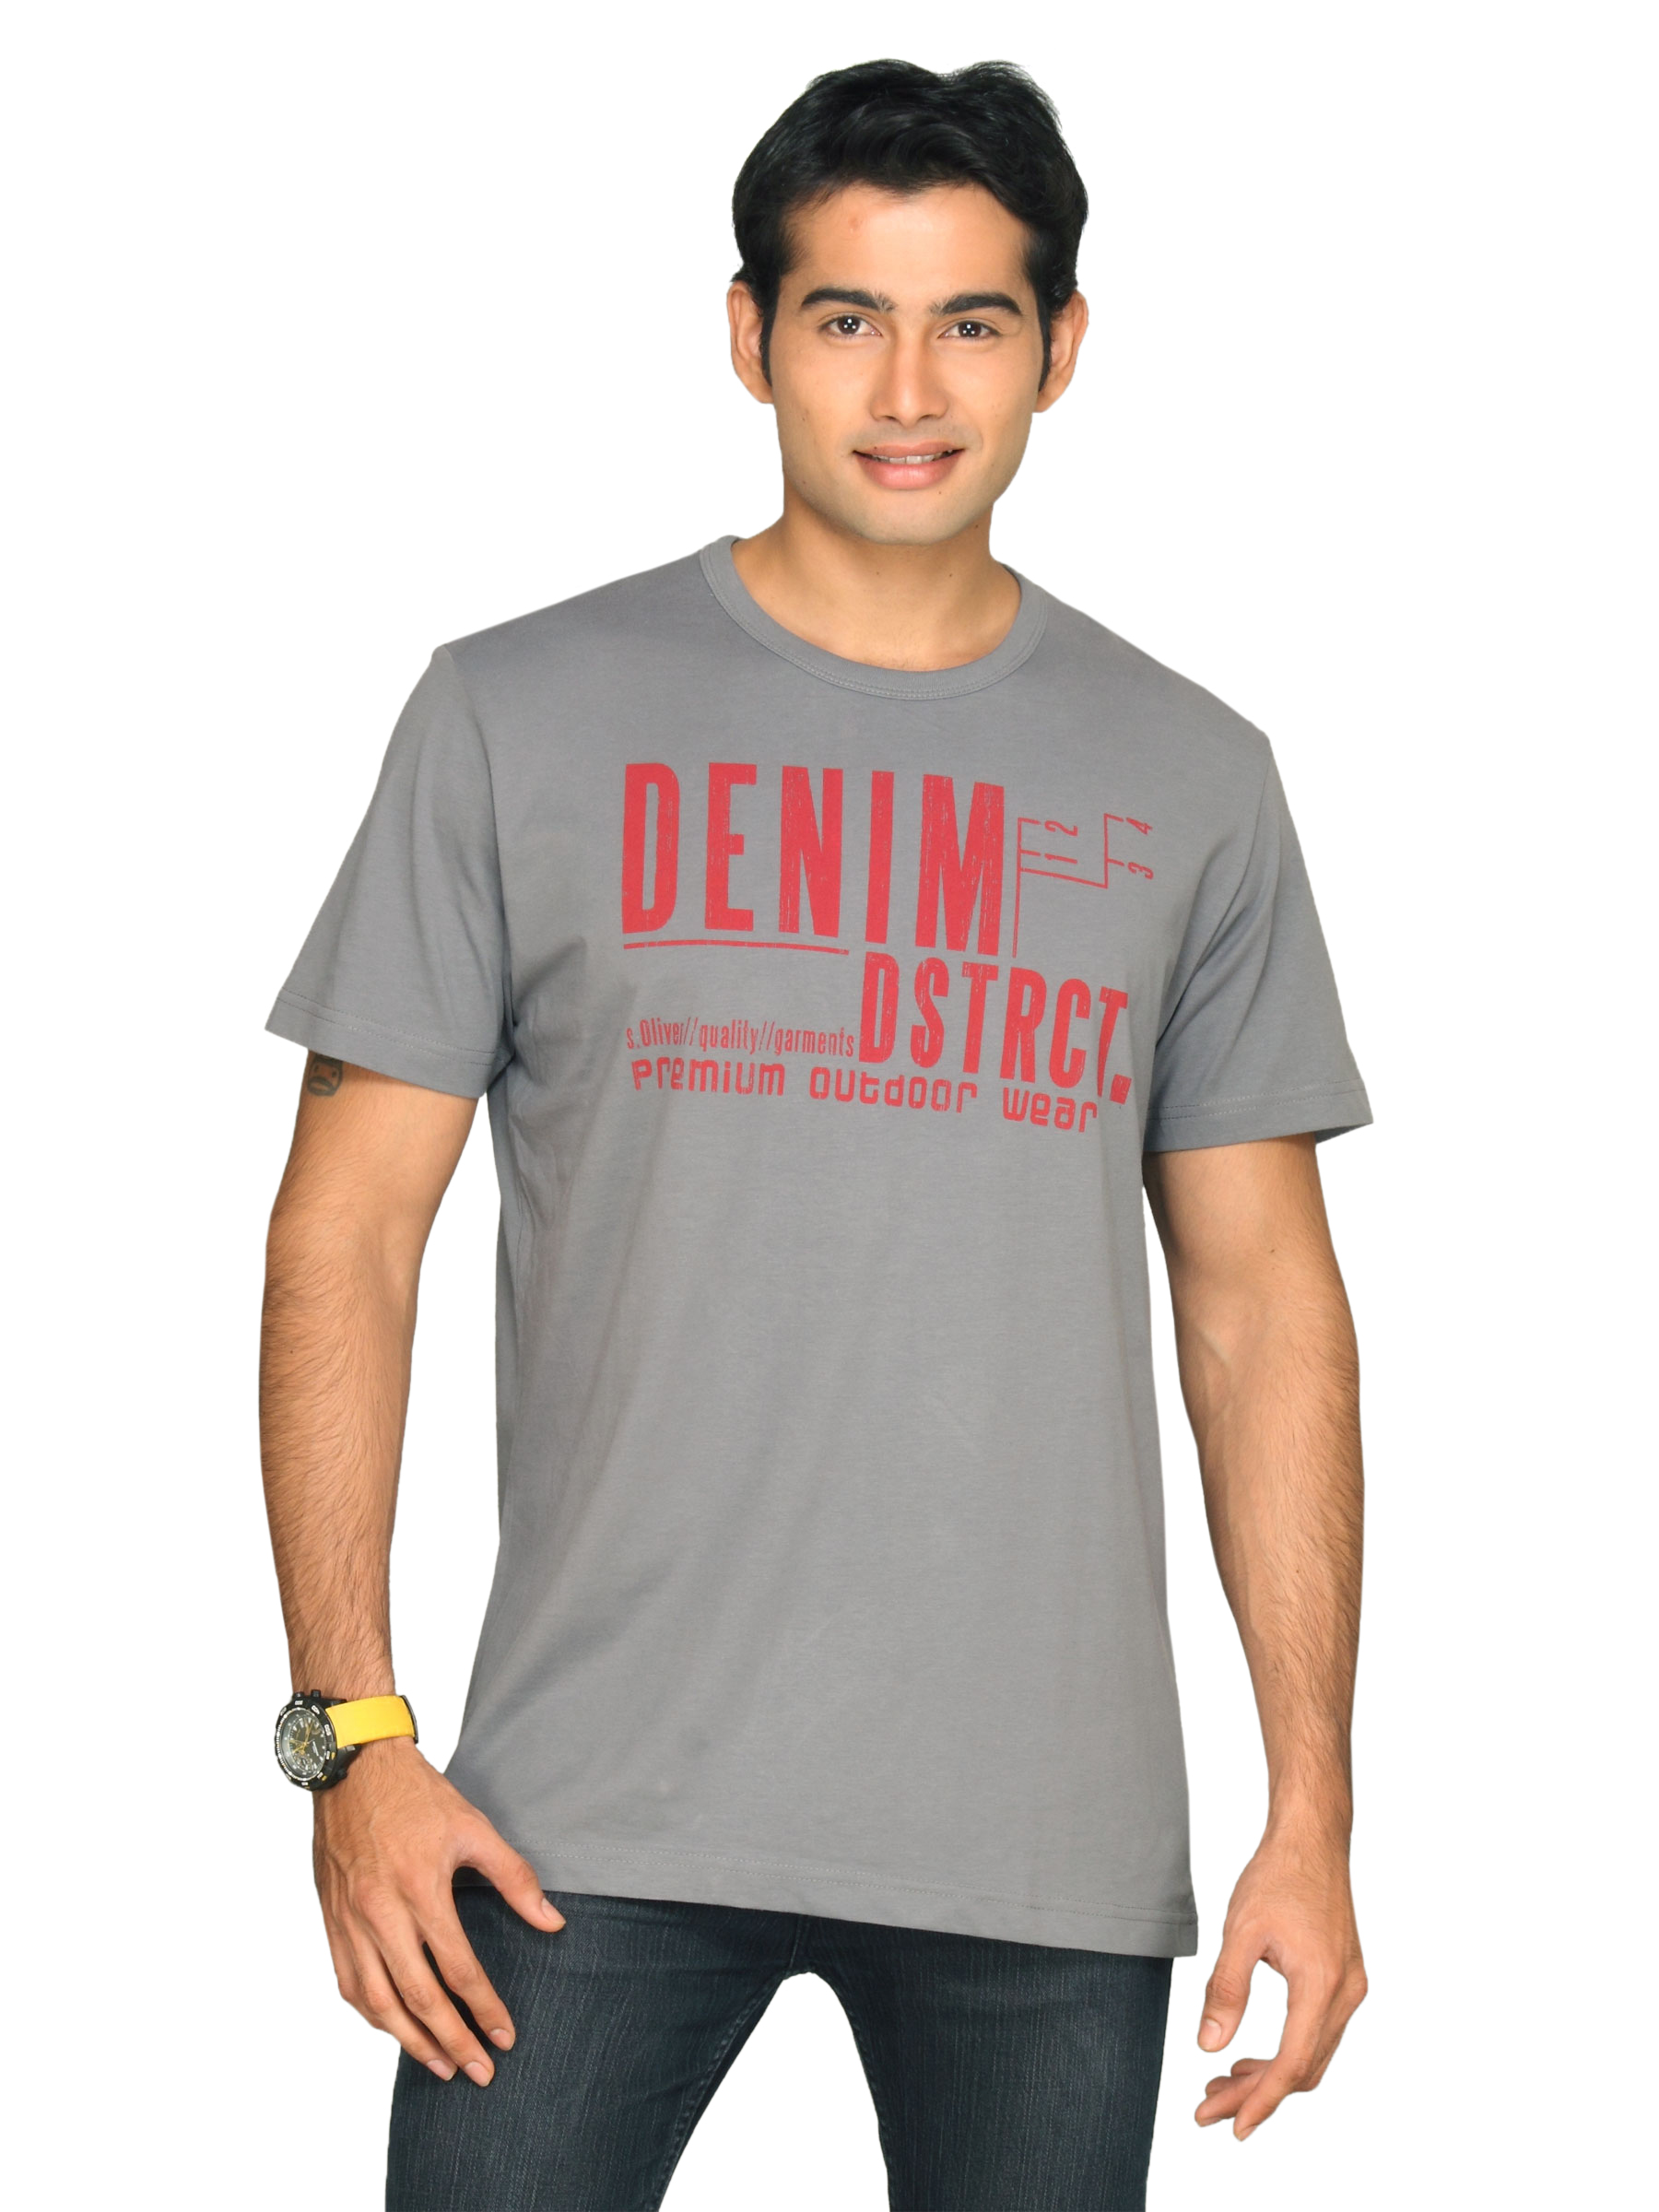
s.Oliver Men's Denim Dstrct Grey T-shirt
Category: Apparel / Topwear / Tshirts
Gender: Men
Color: Grey
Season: Summer 2011
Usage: Casual